Disk pack

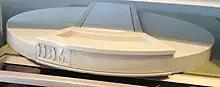
The IBM 2315 disk cartridge stored 1 megabyte of data.

An early disk cartridge was a single hard disk platter encased in a protective plastic shell. When the removable cartridge was inserted into the "cartridge drive" peripheral device, the read/write heads of the drive could access the magnetic data storage surface of the platter through holes in the shell. The disk cartridge was a direct evolution from the disk pack drive, or the early hard drive. As the storage density improved, even a single platter would provide a useful amount of data storage space, with the benefit being easier to handle than a removable disk pack. An example of a cartridge drive is the IBM 2310, used on the IBM 1130. Disk cartridges were made obsolete by floppy disks.